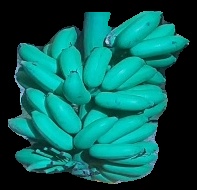
Variety: elakki-bale
Grade: grade2